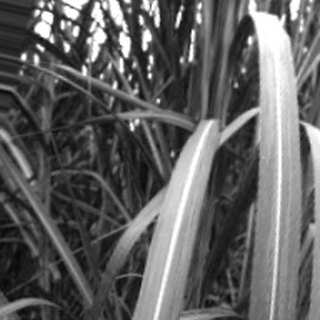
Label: sugarcane_bacterial_blight